Phebalium nottii

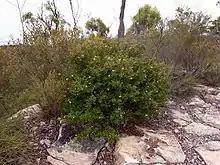
Habit in Isla Gorge National Park

Phebalium nottii, commonly known as pink phebalium, is a species of shrub that is endemic to eastern Australia. It has branchlets with silvery scales, oblong to elliptical leaves, deep pink to mauve flowers arranged in umbels of up to six, with the stamens distinctively offset to one side of the flower.